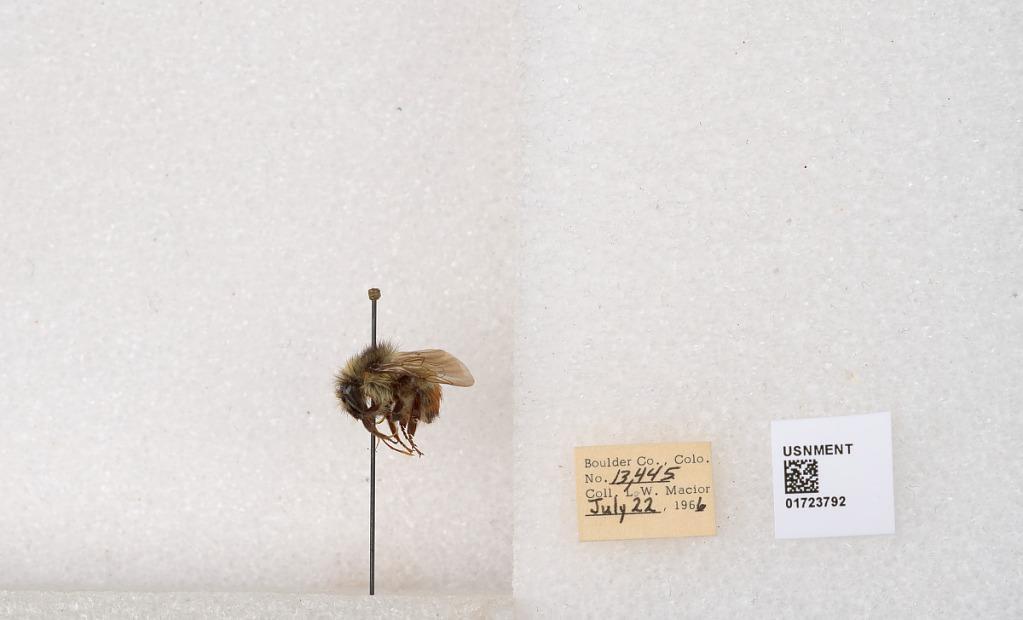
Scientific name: Bombus flavifrons Cresson
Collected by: L. Macior
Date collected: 1966-7-22
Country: United States
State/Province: Colorado
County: Boulder
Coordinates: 40.0925, -105.358